Women in the Bible

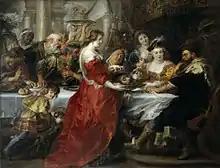
"Feast of Herod", Peter Paul Rubens. 17th century

2 Kings 4 tells of a woman in Shunem who treated the prophet Elisha with respect, feeding him and providing a place for him to stay whenever he traveled through town. One day Elisha asked his servant what could be done for her and the servant said, she has no son. So Elisha called her and said, this time next year she would have a son. She does, the boy grows, and then one day he dies. She placed the child's body on Elisha's bed and went to find him. "When she reached the man of God at the mountain, she took hold of his feet. Gehazi came over to push her away, but the man of God said, 'Leave her alone! She is in bitter distress, but the Lord has hidden it from me and has not told me why.' 'Did I ask you for a son, my lord?' she said. 'Didn't I tell you, 'Don't raise my hopes'?" And she refuses to leave Elisha who goes and heals the boy.